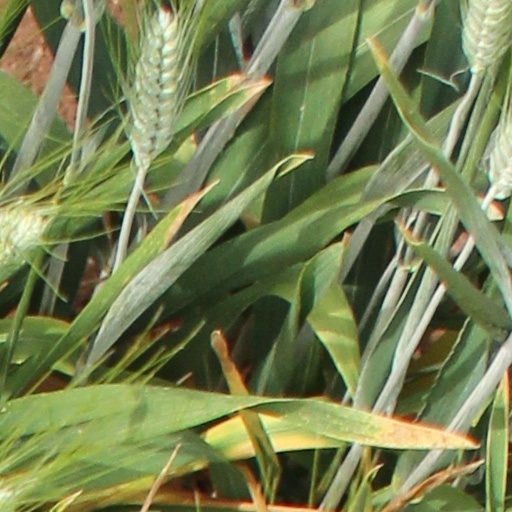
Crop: wheat